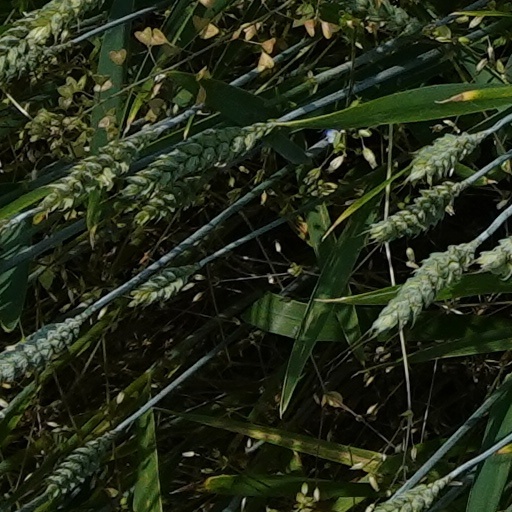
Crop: wheat